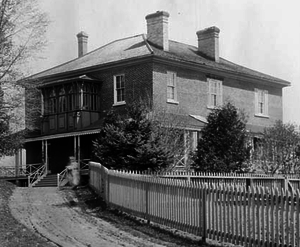
Rideau Cottage, surnommé le bungalow Rideau, est une résidence historique située dans le domaine de Rideau Hall, à Ottawa, au Canada. La maison, de style néo-géorgien, de deux étages et de vingt-deux pièces, a été construite selon les plans de l'architecte Frederick Preston Rubidge en 1867 et agrandie quelques années plus tard par l'architecte Thomas Seaton Scott. Elle appartient à la Couronne canadienne et a traditionnellement été habitée par des personnes associées au gouverneur général du Canada, généralement son secrétaire particulier. Elle a été classée édifice fédéral du patrimoine en 1986 par le Bureau d'examen des édifices fédéraux du patrimoine.